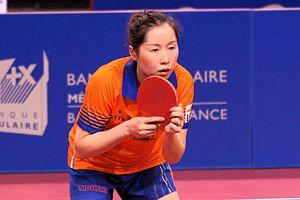
Lie Jie, Top 16 Antibes 2017
Li Jie, née le 6 mars 1984 en Chine, est une pongiste qui représente les Pays-Bas.